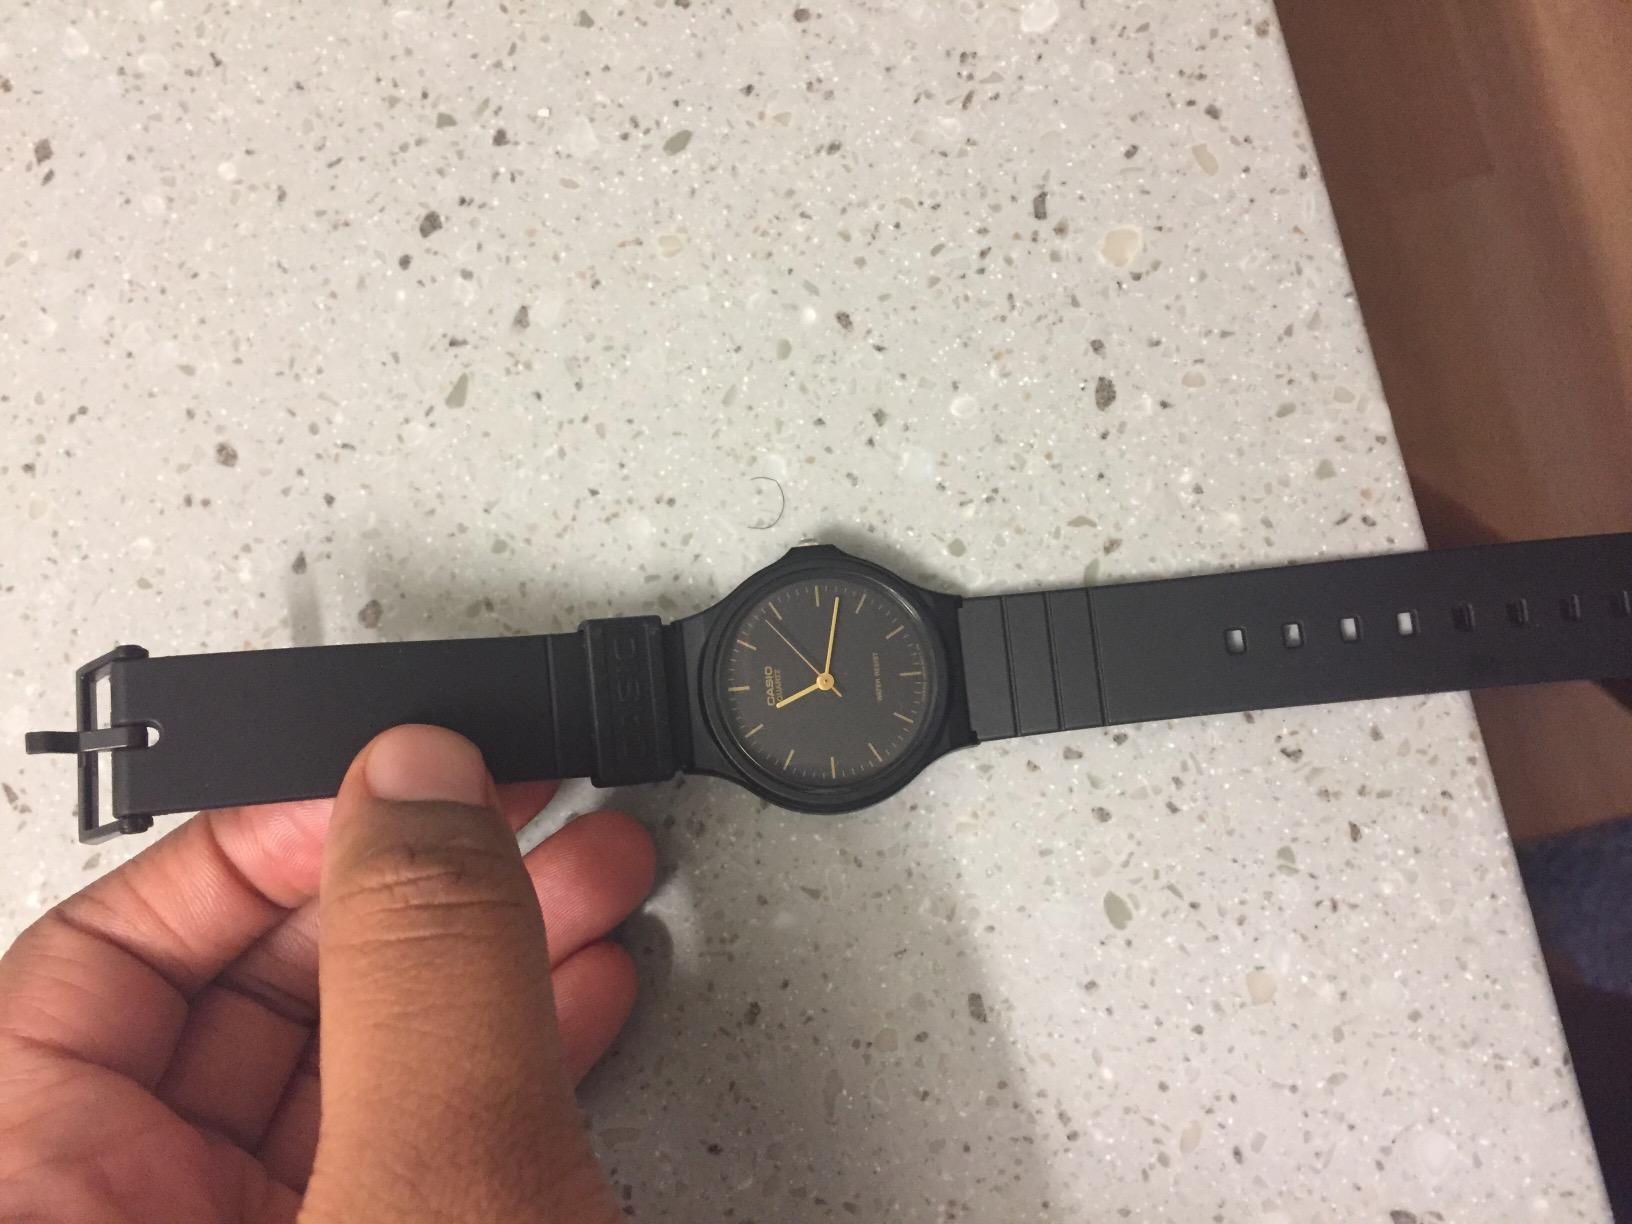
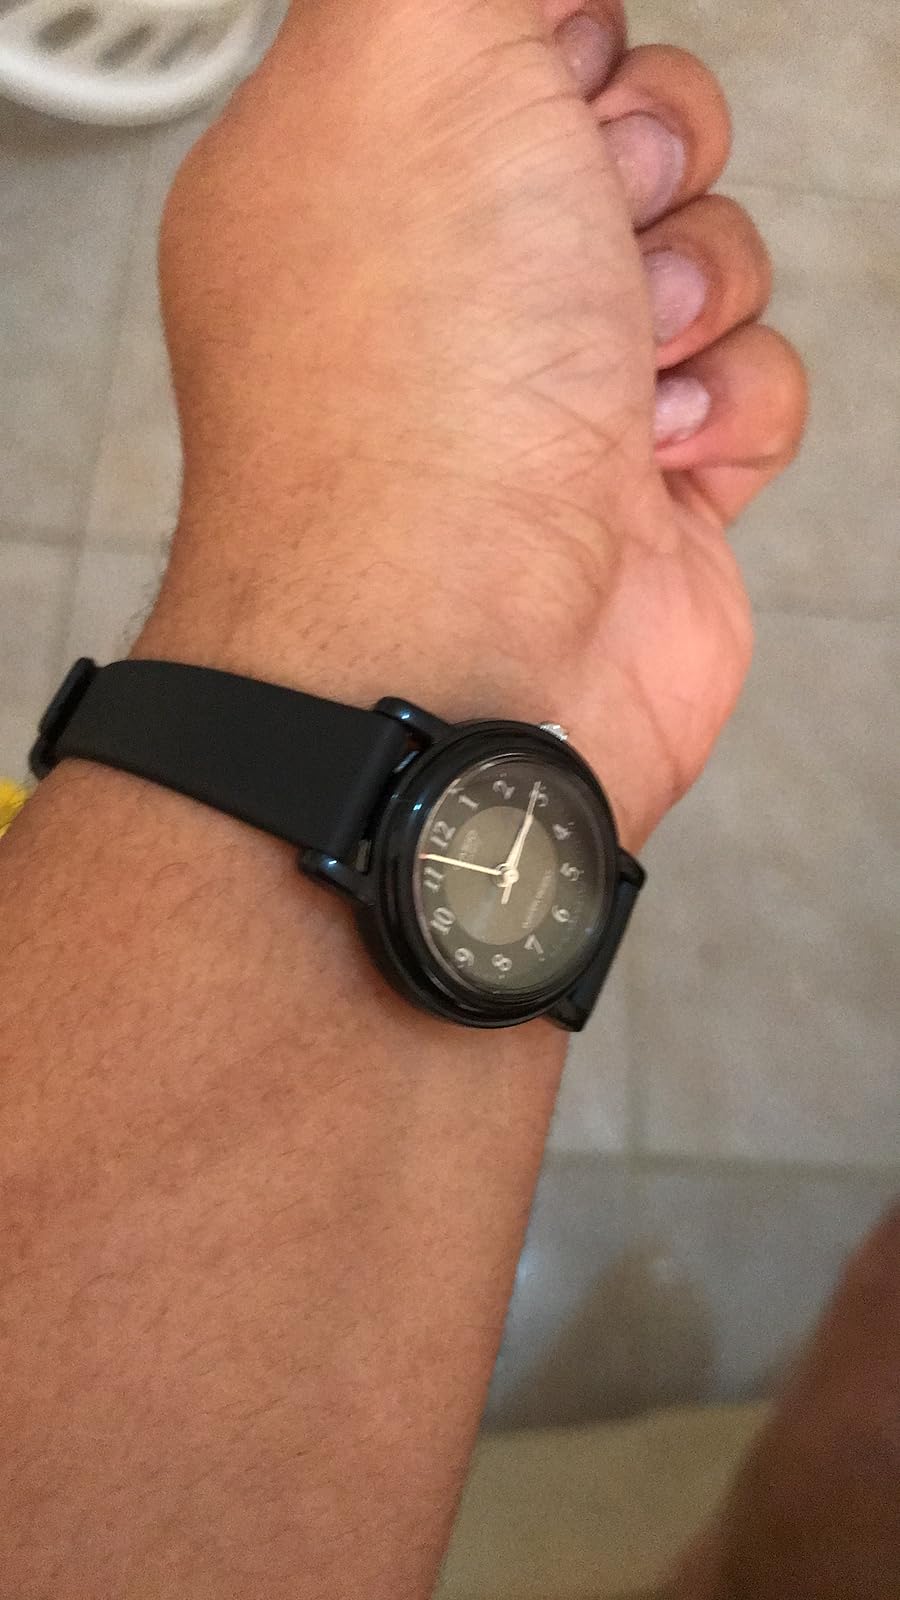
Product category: accessories_watch
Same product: no